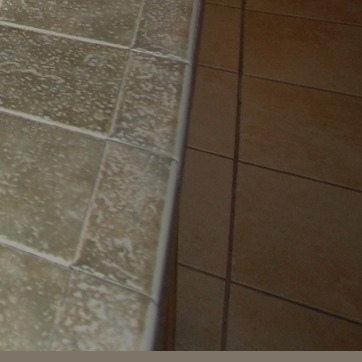
Material: tile